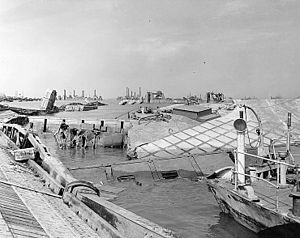
Mulberry-havn / Baggrund / Konstruktionen
Her ses en ødelagt ponton-bro ved Mulberry A efter stormen 19-22 juni 1944.
En Mulberry-havn var en type midlertidig havn udviklet i 2. verdenskrig for at lande forsyninger på strandene under Invasionen af Normandiet. To præfabrikerede eller kunstige militære havne blev bugseret over Den engelske kanal fra Storbritannien i sektioner sammen med invasionshæren og samlet ud for Normandiets kyst. Havnene bestod af alle de dele, som en havn skal bestå af: bølgebrydere, kajer, adgangsveje etc. Havnene blev forankret henholdsvis ved Omaha Beach og Arromanches. Den amerikanske ved Omaha blev ødelagt af en storm den 19. juni, mens den britiske, senere døbt til Port Winston var operationel de næste 5 måneder. Den strategiske betydning af disse kunstige havne kan ikke overvurderes; tyskerne gik ud fra, at de allierede ville være afhængige af at erobre en af de større havne, som f.eks. Cherbourg tidligt i invasionsfasen